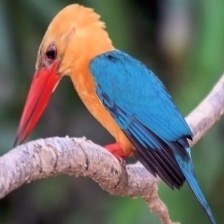
Species: STORK BILLED KINGFISHER
Scientific name: PELARGOPSIS CAPENSIS